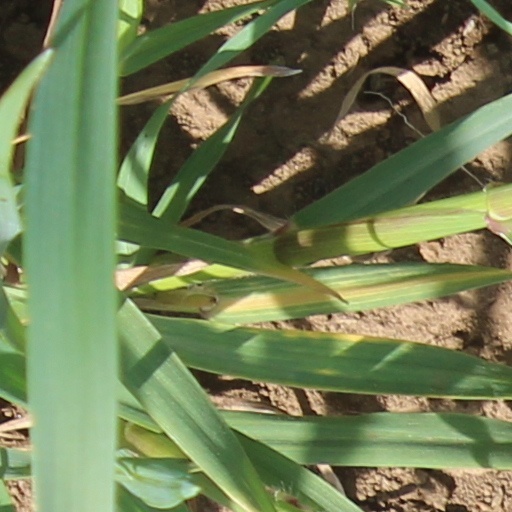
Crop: wheat